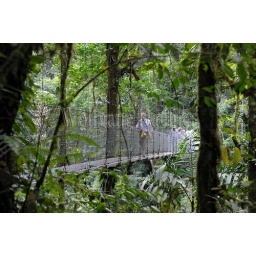
Costa rica, near arenal, rain forest canopy walk, tourists on hanging bridge